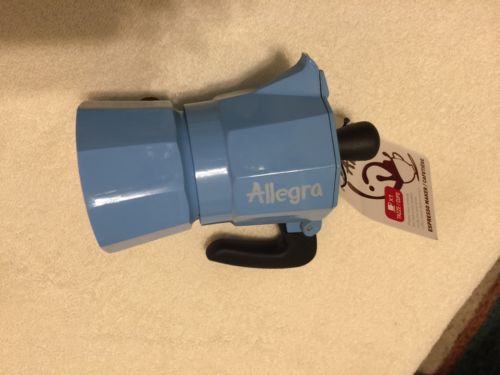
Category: coffee maker